Turkey Time (play)

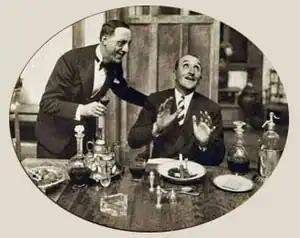
Ralph Lynn and Tom Walls in "Turkey Time", 1931

Turkey Time is a farce by Ben Travers. It was one of the series of Aldwych farces that ran nearly continuously at the Aldwych Theatre in London from 1923 to 1933. The story concerns two guests, staying at the Stoatt household for Christmas, who offer shelter to a pretty concert performer left stranded when her employer absconds, leaving his cast unpaid.